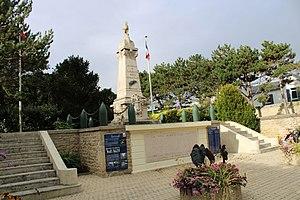
Le monument aux morts
Saint-Aubin-sur-Mer est une commune française, située dans le département du Calvados en région Normandie, peuplée de 2 387 habitants.
Le coq est un des motifs assez fréquents parmi les ornements des monuments aux morts de France. Il peut être représenté :